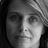
Emotion: sad